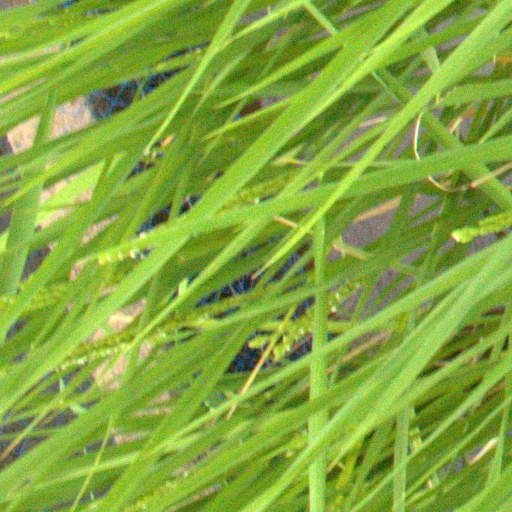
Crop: rice